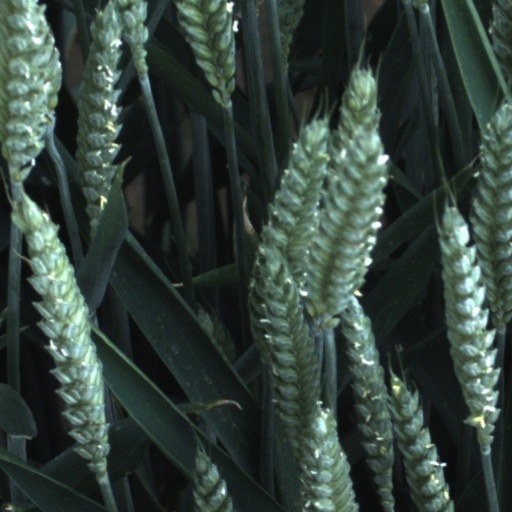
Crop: wheat